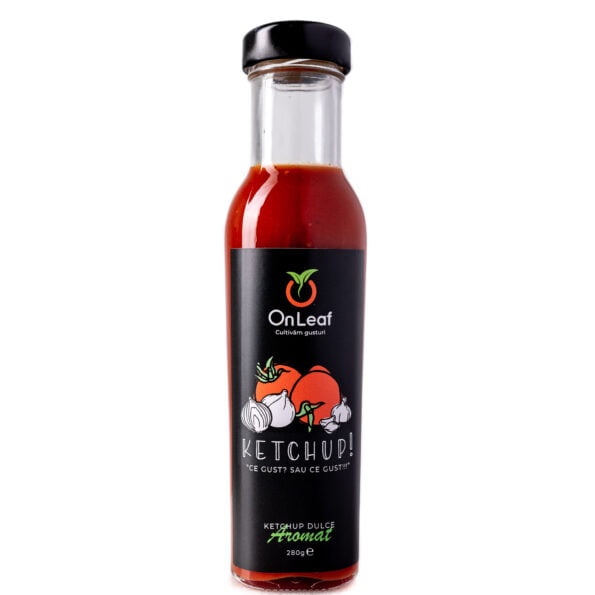
Ketchup nepicant cu tomate
Descriere: Ketchup-ul nepicant cu tomate este un sos savuros și echilibrat, perfect pentru cei care iubesc gustul natural al roșiilor, dar preferă un sos mai puțin iute. Acesta adaugă o aromă plăcută și o consistență fină preparatelor tale, fiind ideal pentru burgeri, cartofi prăjiți, sandvișuri sau orice alt preparat care necesită un sos delicios și ușor. Combinația de ingrediente atent selectate, precum ceapa, usturoiul și condimentele, crează un ketchup cu o textură catifelată și un gust rafinat, perfect pentru mesele de zi cu zi sau pentru ocazii speciale. Ingrediente: Tomate, ceapă, usturoi, sare, piper, scorțișoară, boabe de muștar, curry, zahăr, semințe de coriandru, anason, oțet din vin roșu, ulei de măsline. Țara de proveniență: România Condiții de păstrare: A se păstra la loc uscat și răcoros. După deschidere, a se păstra la frigider și a se consuma într-un termen de 30 zile. Sugestii de servire: Burgeri: Adaugă ketchup-ul cu tomate pe burgerii tăi pentru un gust savuros și proaspăt. Cartofi prăjiți: Servește-l alături de cartofi prăjiți sau cartofi wedges pentru un aperitiv delicios. Sandwich-uri: Adaugă ketchup pe sandvișuri pentru o notă de savoare care va transforma fiecare mușcătură într-o plăcere. Pizza: Folosește-l ca un sos pentru pizza, adăugând o aromă suplimentară și o textură perfectă. Grătar: Adaugă ketchup-ul pe fripturi sau carne la grătar pentru un plus de savoare. Tocănițe și supe: Poți adăuga ketchup-ul pentru a intensifica gustul sosurilor sau tocănițelor tale. Caracteristici generale: Tip: Ketchup nepicant cu tomate Cantitate: 280g
Brand: Onleaf
Category: Food, Beverages & Tobacco > Food Items > Condiments & Sauces > Ketchup